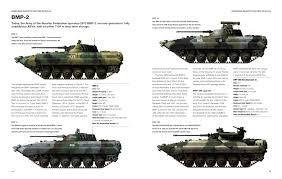
Label: BMP